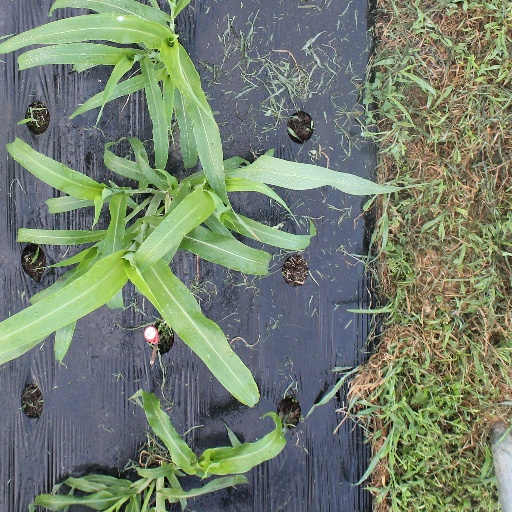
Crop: sorghum